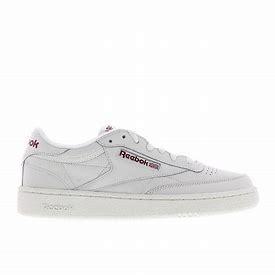
Brand: Reebok
Model: Club C 85 Mu